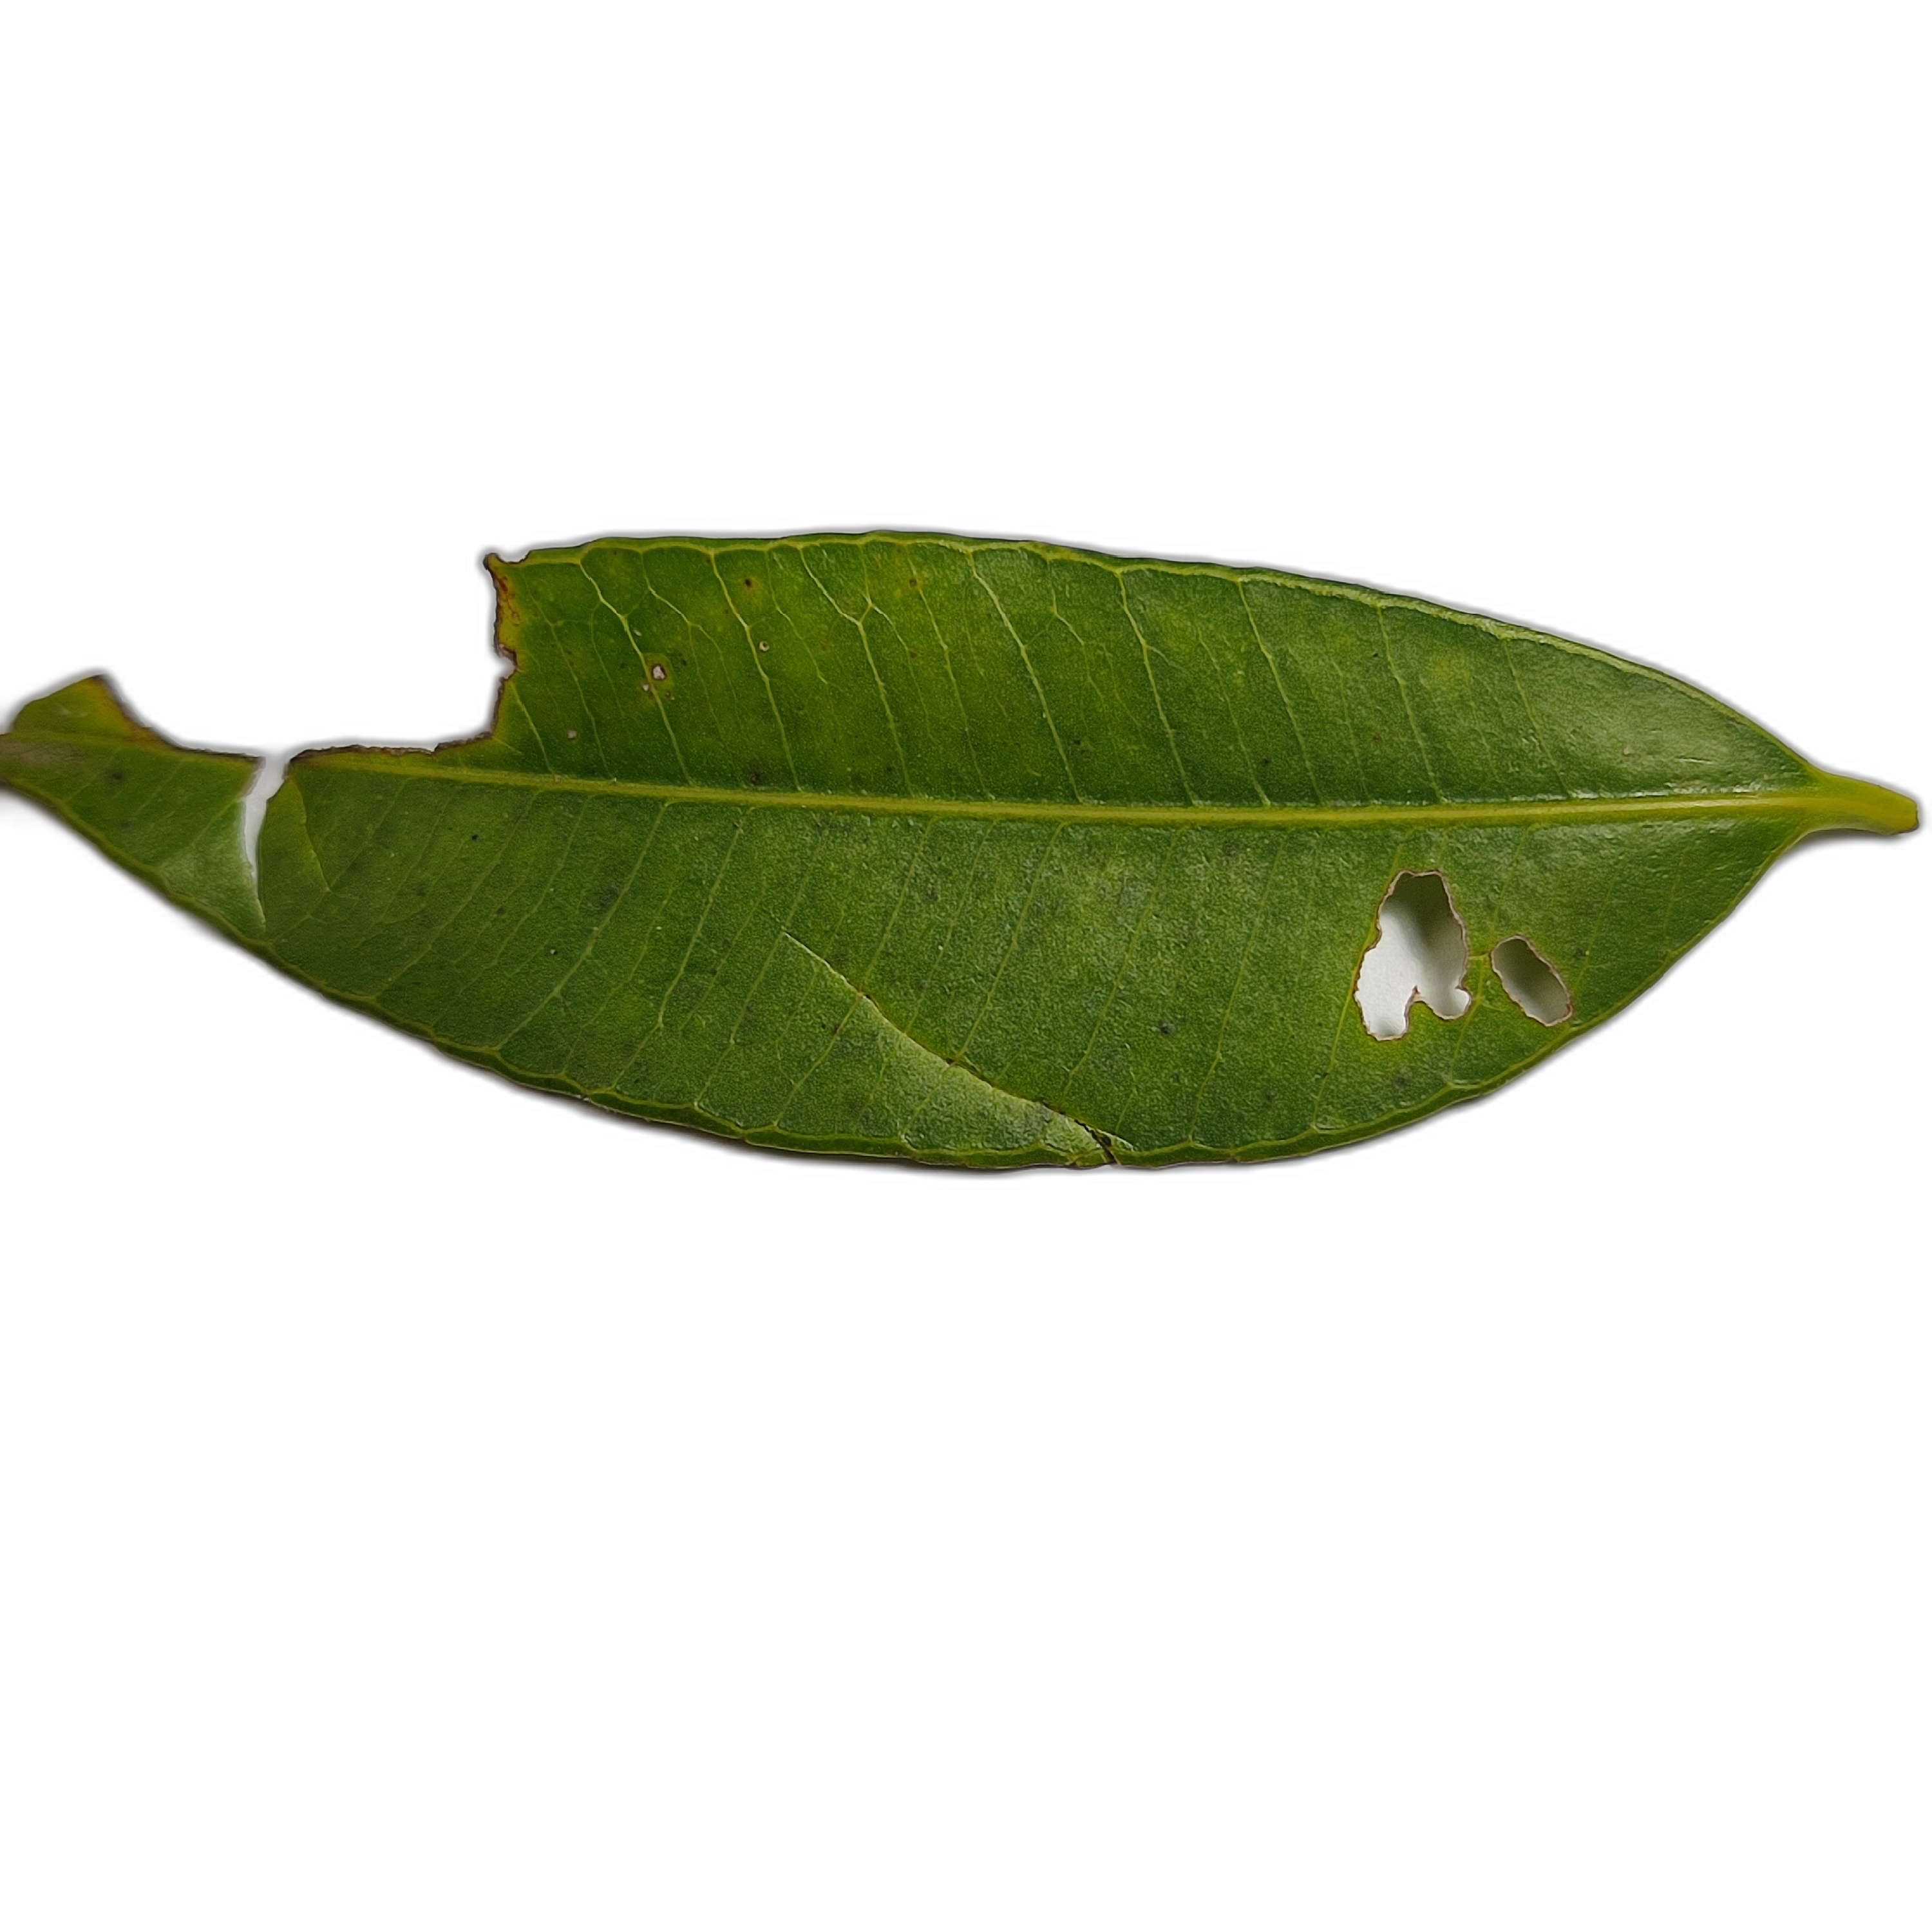
Label: not_healthy